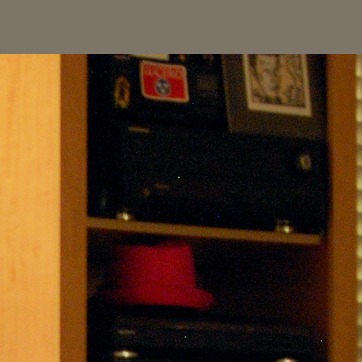
Material: plastic